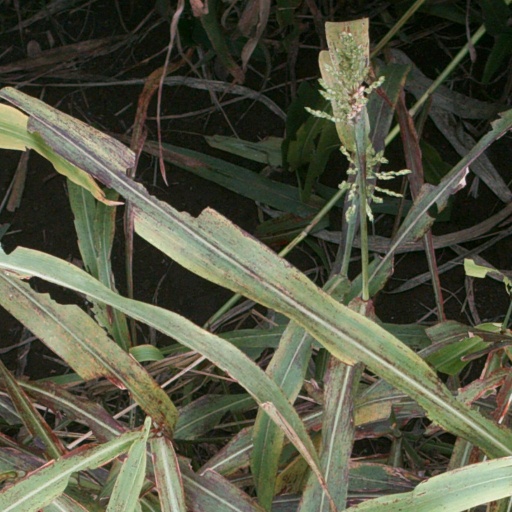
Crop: sorghum